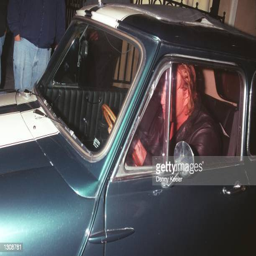
boxer is all smiles as he sits in his car